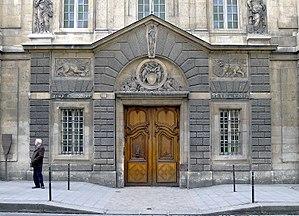
Musée Carnavalet - Paris III
La rue de Sévigné est une rue de Paris située dans les 3ᵉ et 4ᵉ arrondissements. La limite entre les deux arrondissements est matérialisée par la rue des Francs-Bourgeois.
Les panneaux « Histoire de Paris » sont des panneaux d'information installés dans les rues de Paris devant certains des monuments parisiens.